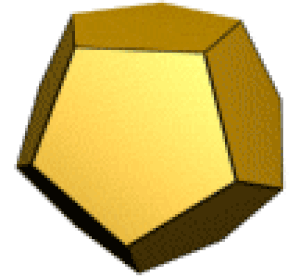
Le nom de couleur or désigne soit l'aspect du métal ou de ses imitations, soit une couleur similaire.